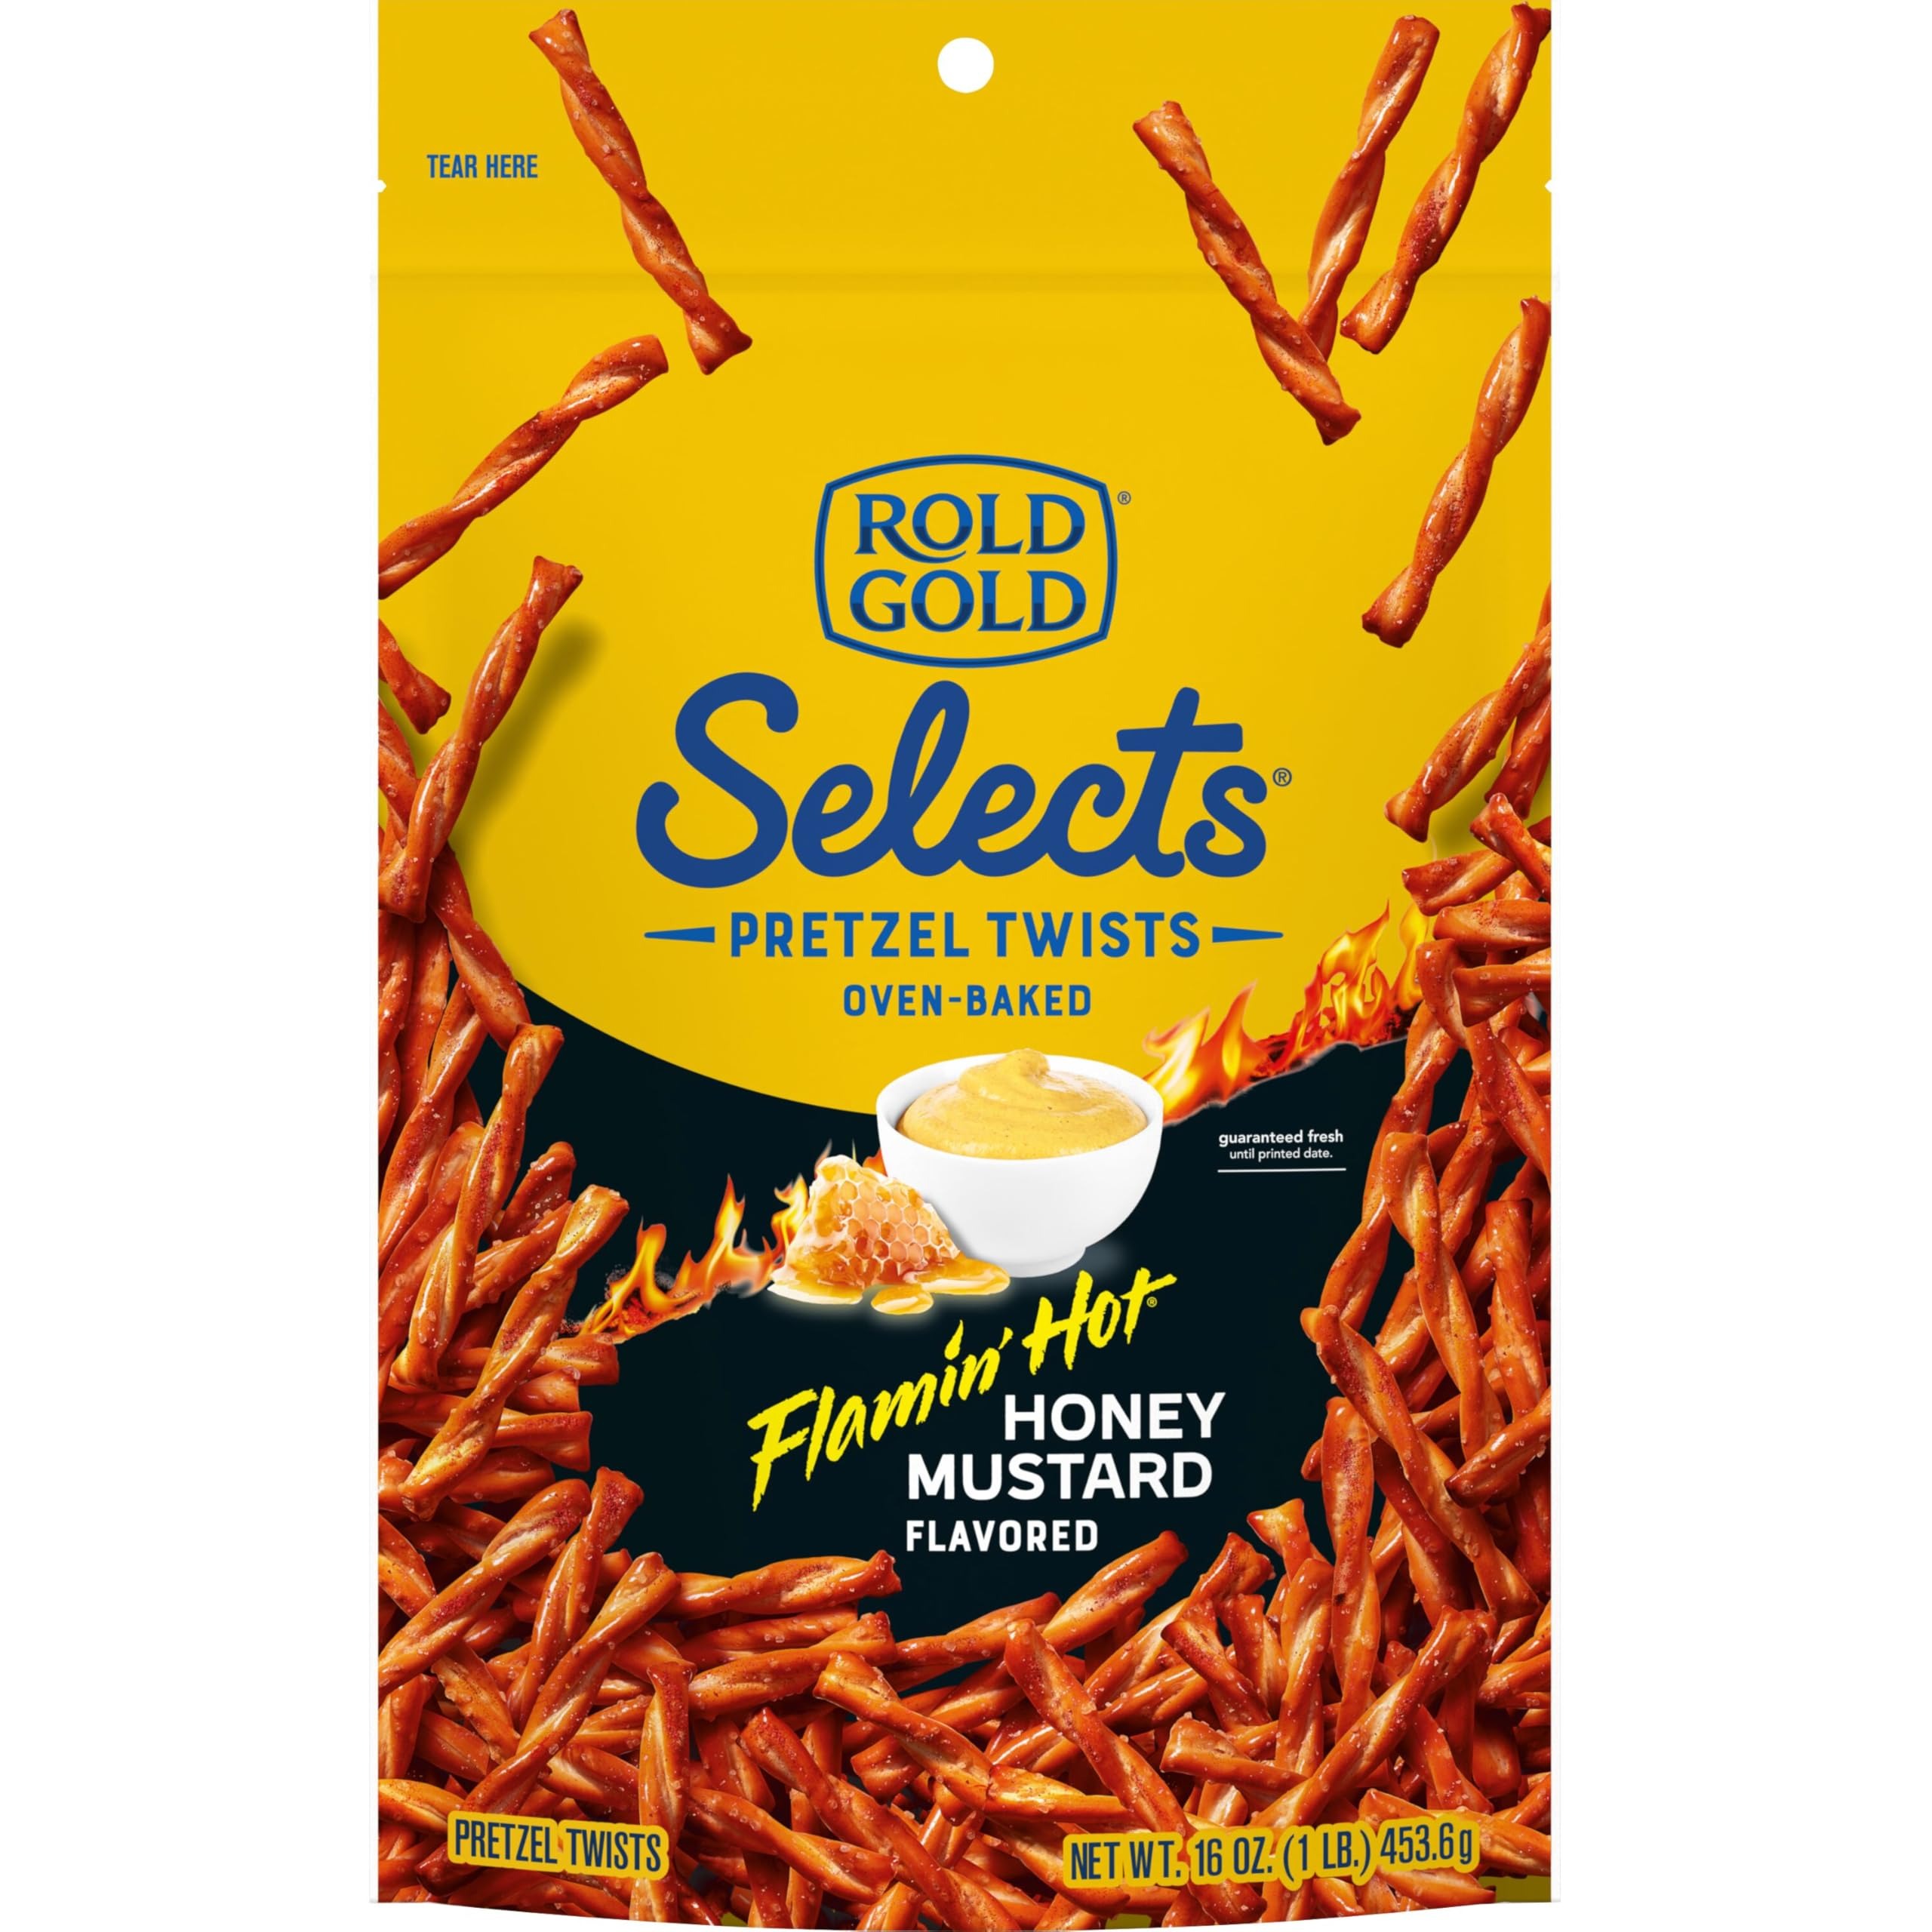
Item Name: Rold Gold Selects Oven Baked Pretzel Twists, Flamin’ Hot Honey Mustard, 16 Oz
Bullet Point 1: Includes (1) 16 Oz Rold Gold Selects Oven Baked Pretzel Twists, Flamin’ Hot Honey Mustard flavor
Bullet Point 2: Rold Gold Selects Pretzel Twists: Oven Baked Rold Gold Selects are flavorful, twisty, and crunchy
Bullet Point 3: Rold Gold Selects Pretzel Twists are delicious on their own, or pair them with your favorite dip for some next-level gold!
Bullet Point 4: Try serving Rold Gold Selects Pretzel Twists at your next party or gathering
Bullet Point 5: Whether you’re relishing a hoppy IPA, a helping of hummus, a sweet spoonful of hazelnut spread, or any one of your other favorite things, Pretzel Makes Perfect. Just Add Gold.
Value: 16.0
Unit: Ounce

Price: 8.86